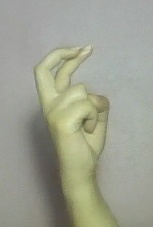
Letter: zay